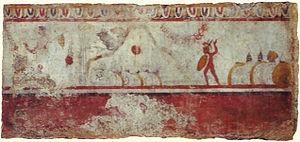
Les guerres samnites mettent aux prises deux puissances montantes de l'Italie, la République romaine, maître du Latium puis de la Campanie, et les montagnards de la confédération samnite, diverses tribus du Samnium.
La conquête romaine de l'Italie est la conséquence d'une série de conflits durant lesquels la cité-État de Rome, de ville dominante du Latium, devient maîtresse de toute la péninsule italienne.
L’armée de Carthage fut l'une des forces militaires les plus importantes de l'Antiquité classique.
Les Samnites sont des tribus sabelliennes établies dans le Samnium du VIIᵉ à la fin du IIIᵉ siècle av. J.-C.
Caius Pontius est un général en chef samnite. Il est le fils d'Herennius Pontius.
La deuxième guerre samnite est un conflit opposant la République romaine à la confédération samnite sur plus de vingt années, entre 327 et 304 av. J.-C.